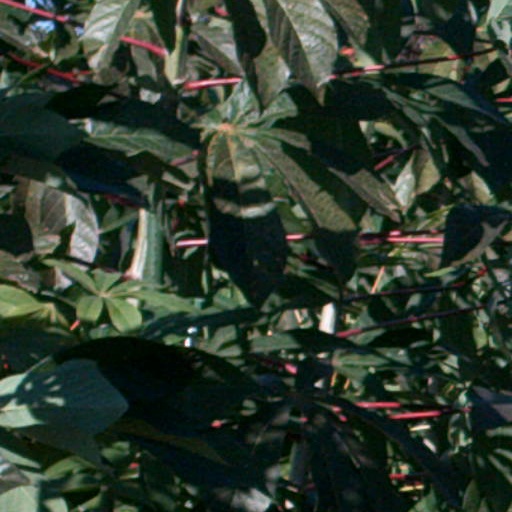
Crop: cassava